Electric Palace Cinema, Harwich

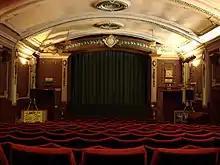
Electric Palace Cinema Interior

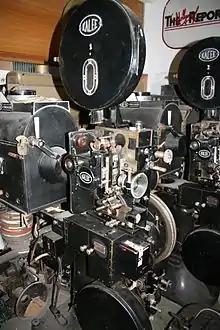
A Gaumont Kalee projector from the 1930s

For the next 16 years the building lay abandoned and largely forgotten until in 1972 it was "discovered" by Gordon Miller of Kingston Polytechnic, who was leading a group of students on a survey of Harwich. He was amazed to find this virtually unaltered relic of the early period of cinema architecture lying forgotten in a Harwich side-street. He was also disturbed to discover that the town council was intending to demolish the entire block of which the cinema was a part to provide additional parking space for lorries.